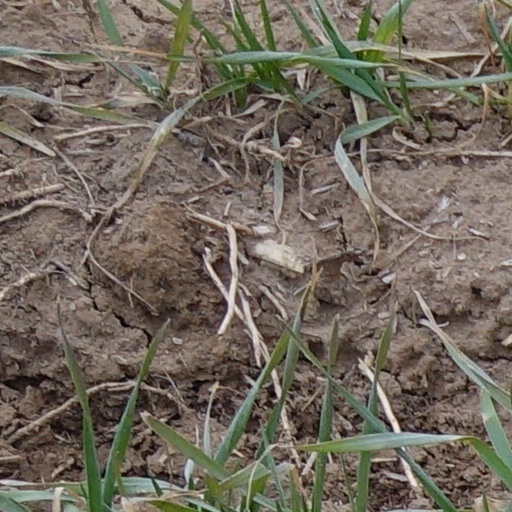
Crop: wheat